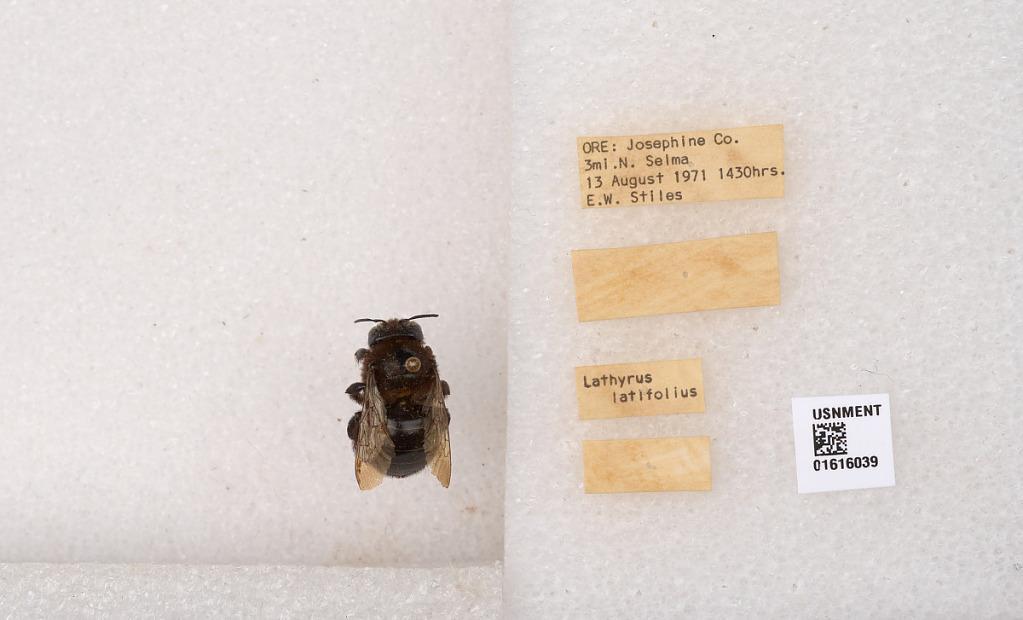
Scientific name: Xylocopa (Notoxylocopa) tabaniformis orpifex Smith
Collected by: E. Stiles
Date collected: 1971-8-13
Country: United States
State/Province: Oregon
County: Josephine
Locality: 3 mi. N. Selma